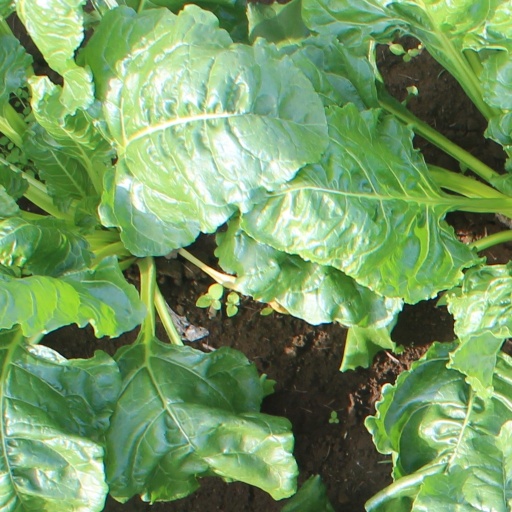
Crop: sugar beet